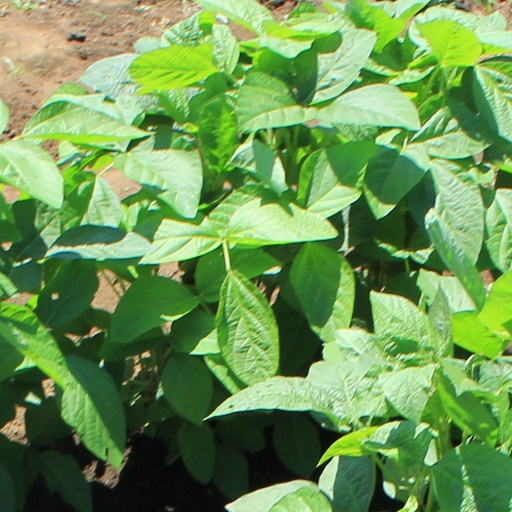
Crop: soybean